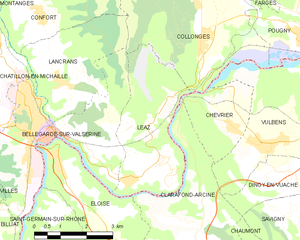
Carte des communes françaises: Léaz